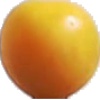
Label: cherry_wax_yellow